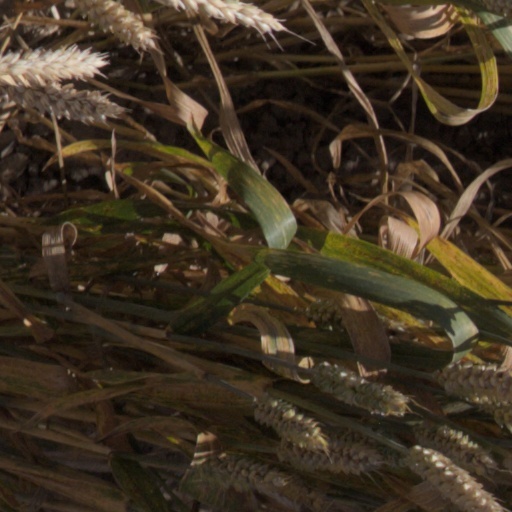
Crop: wheat